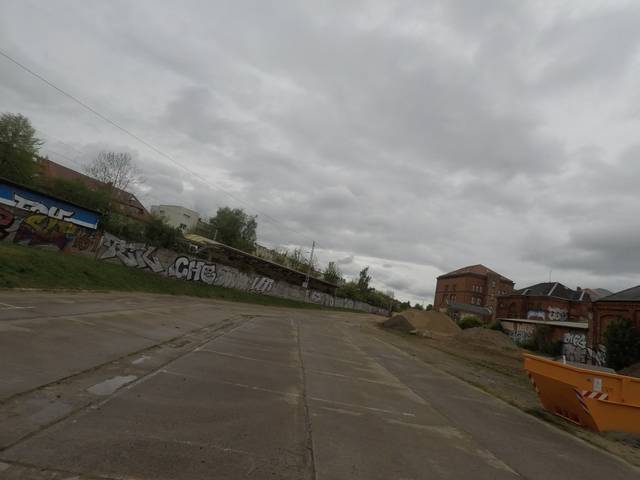
Region: Germany
Coordinates: 54.085, 12.108